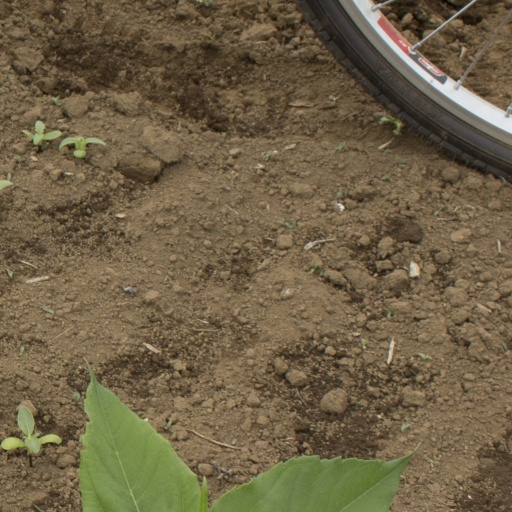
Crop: Jerusalem artichoke